Adelbert S. Hay

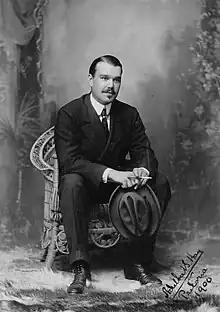
Hay photographed c. 1900

Adelbert Stone Hay (November 1, 1876 – June 23, 1901) was an American consul, politician and son of U.S. Secretary of State John Hay.